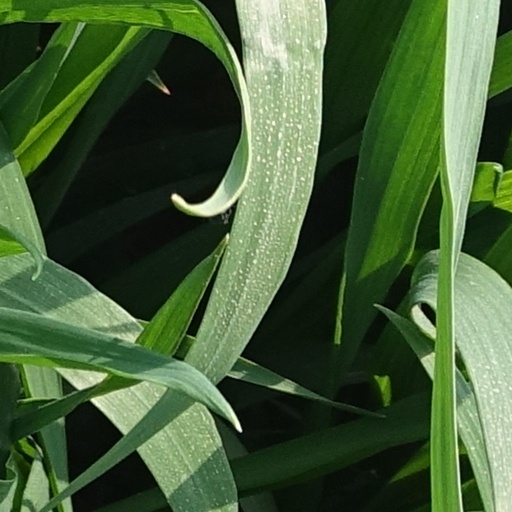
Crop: wheat